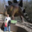
Label: dinosaur